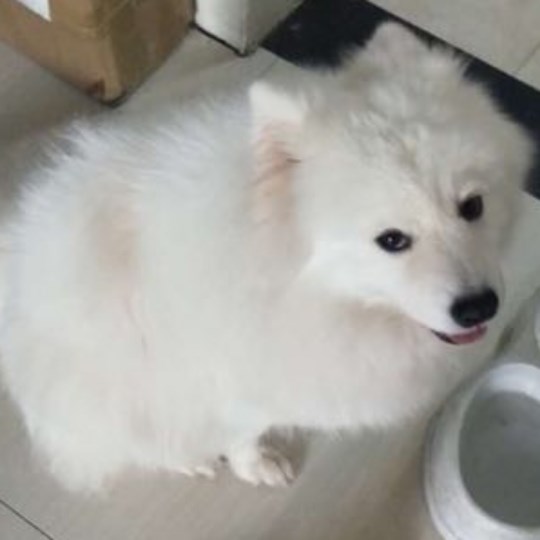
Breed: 2192-n000088-Samoyed